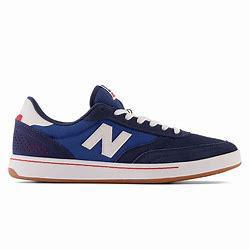
Brand: New
Model: Balance New Balance Numeric 440